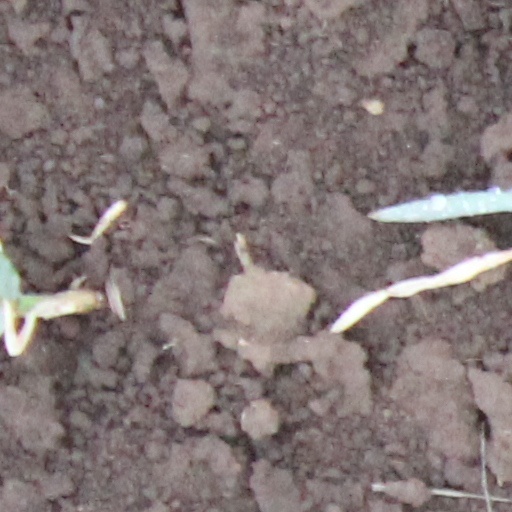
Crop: wheat